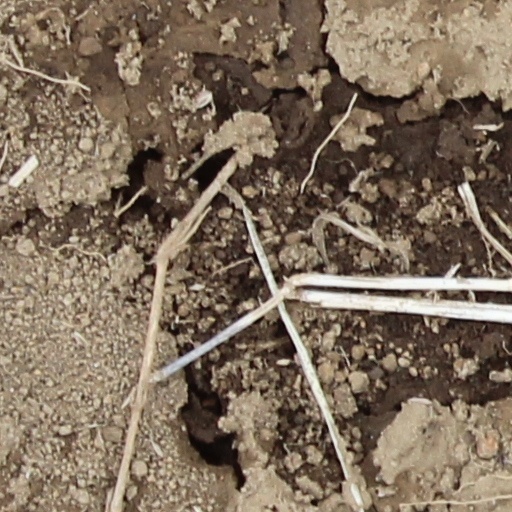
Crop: wheat